Sievert

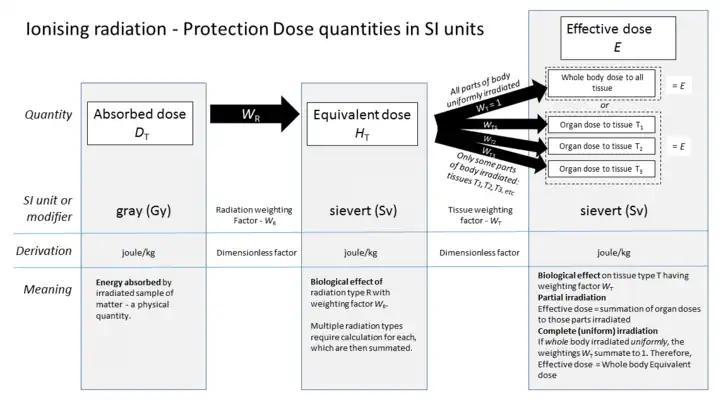
Graphic showing relationship of "protection dose" quantities in SI units

The sievert is used in external radiation protection for equivalent dose (the external-source, whole-body exposure effects, in a uniform field), and effective dose (which depends on the body parts irradiated).